Mercer University Press

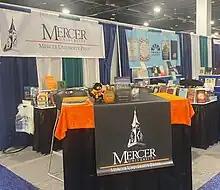

Mercer University Press, established in 1979, is a publisher that is part of Mercer University. Mercer University Press has published more than 1,600 books, releasing 35-40 titles annually with a 5-person staff.